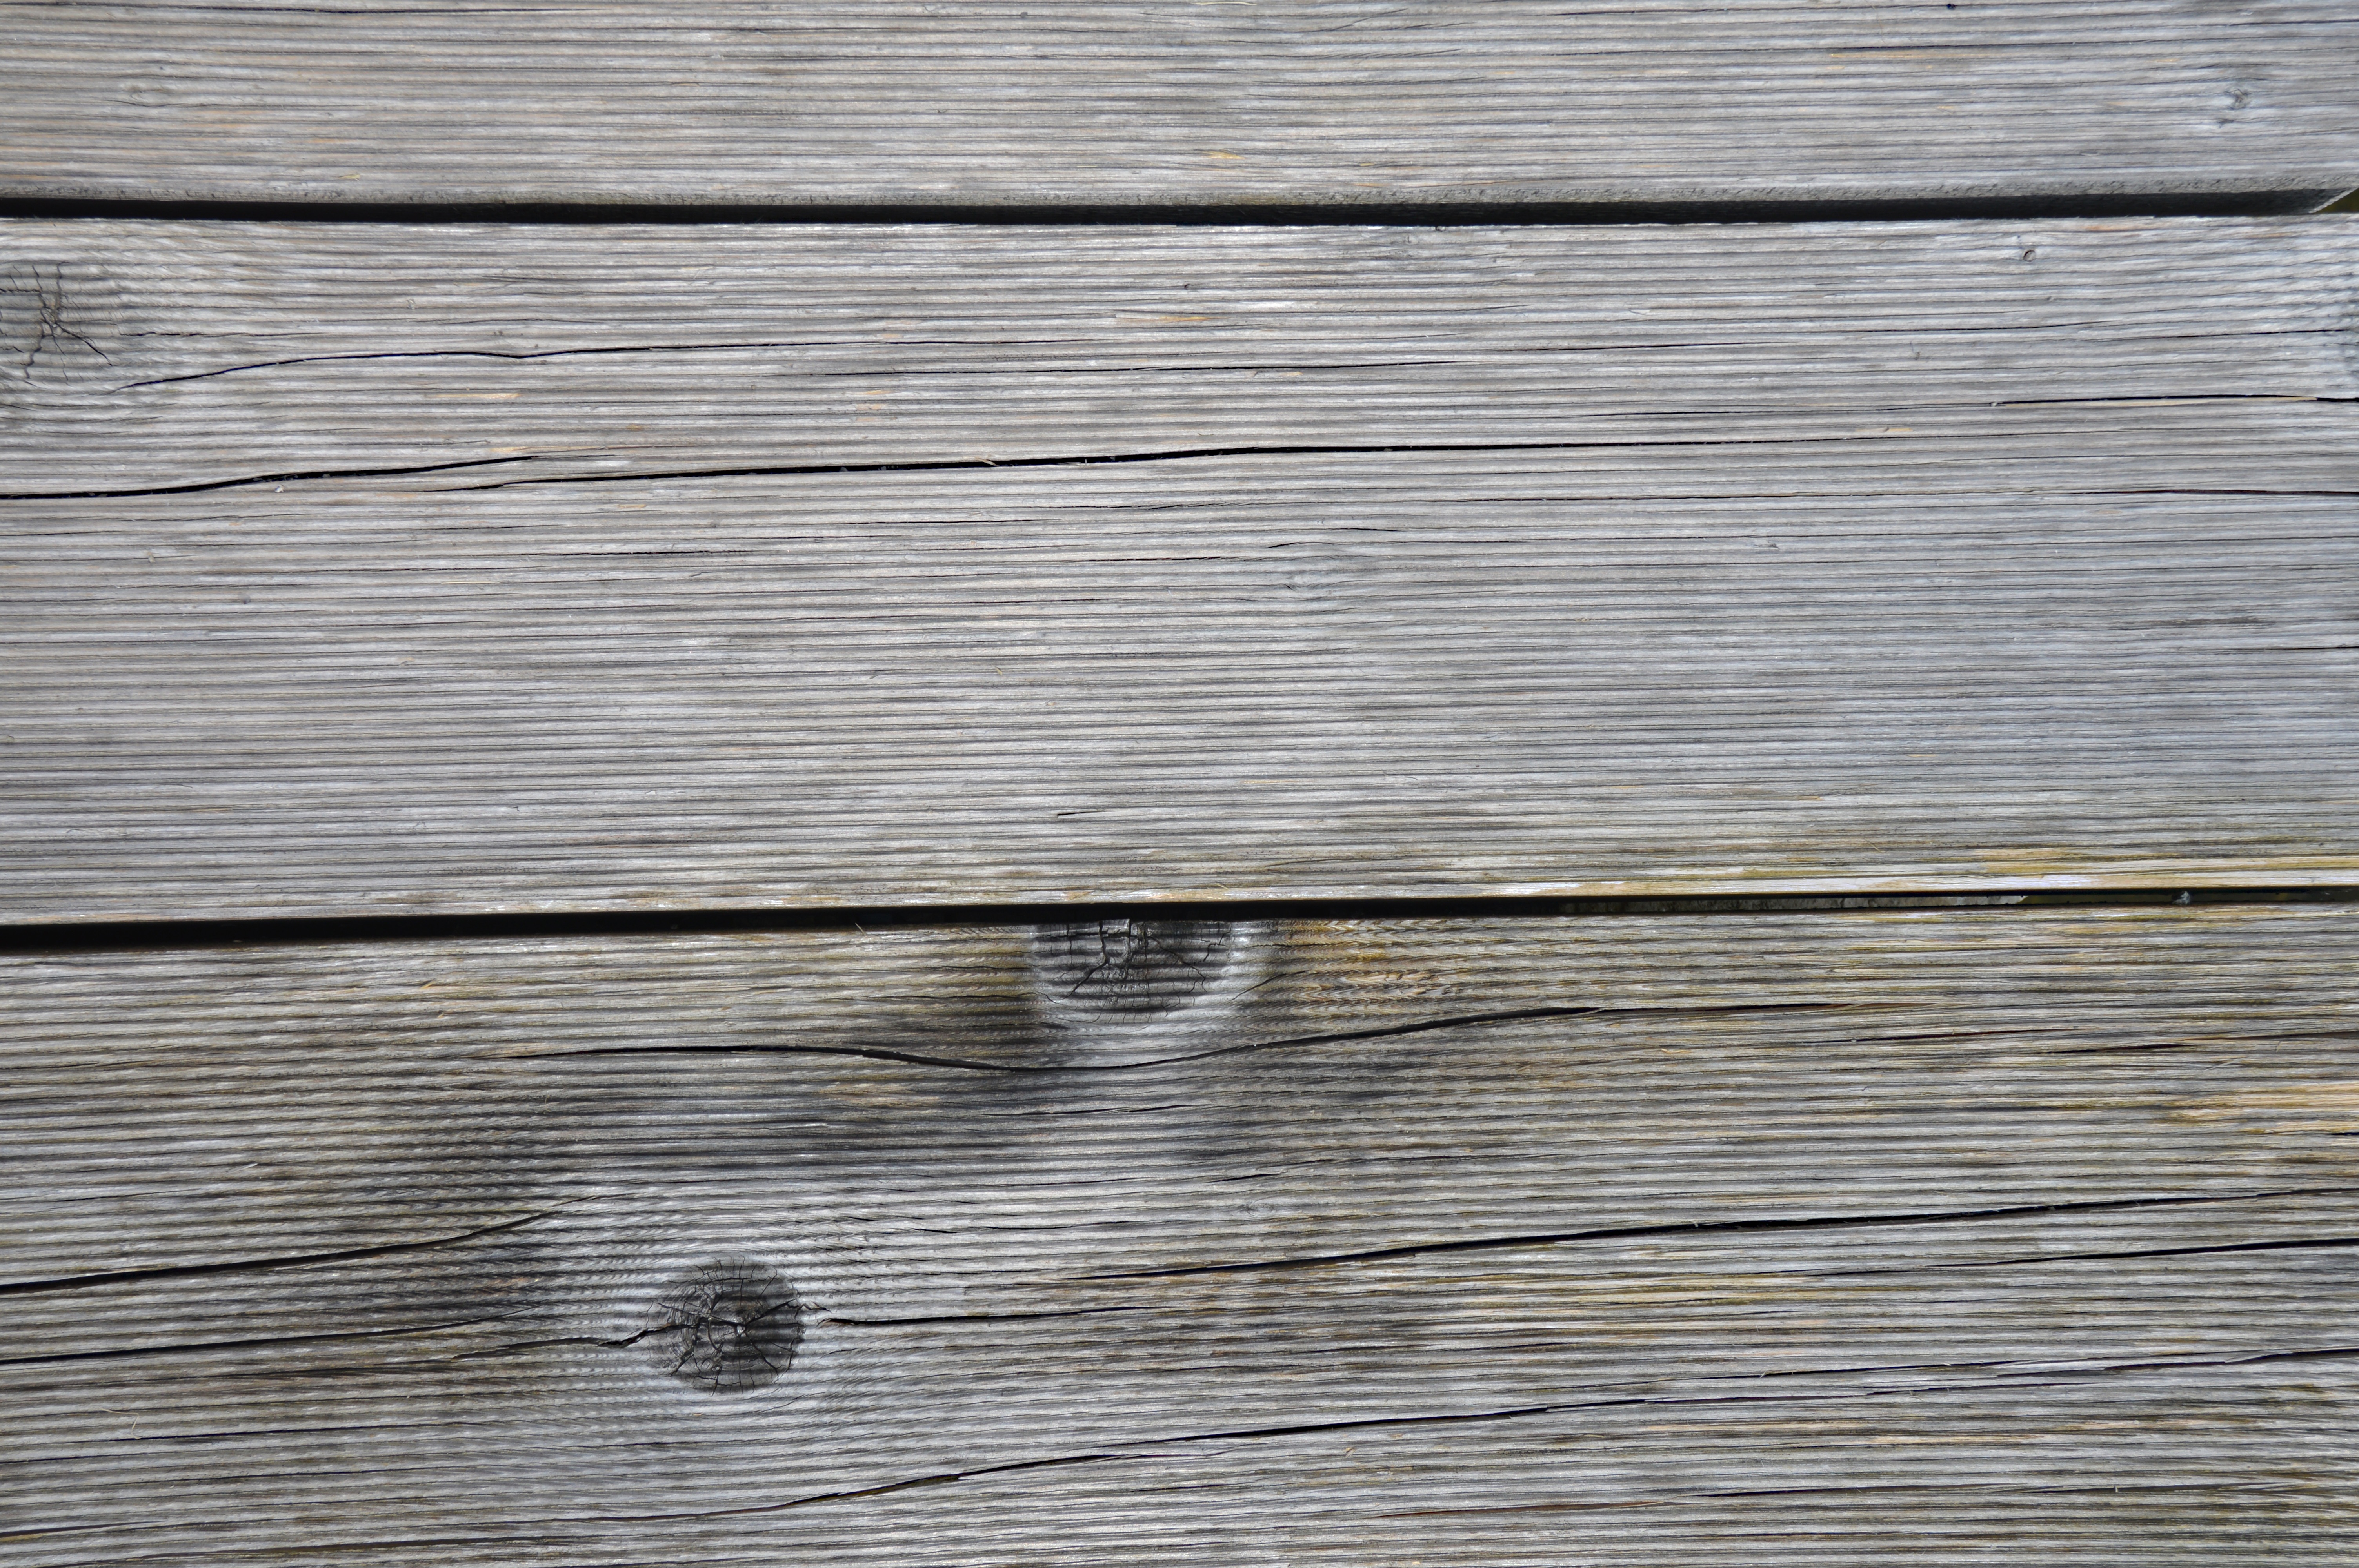
table, nature, structure, wood, grain, texture, plank, floor, old, wall, pattern, line, lumber, surface, weathered, close up, wooden structure, background, hardwood, boards, textures, flooring, wood grain, wood structures, wood flooring, washed off, laminate flooring, wood stain